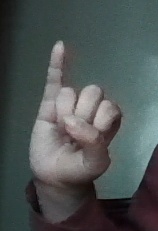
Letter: meem